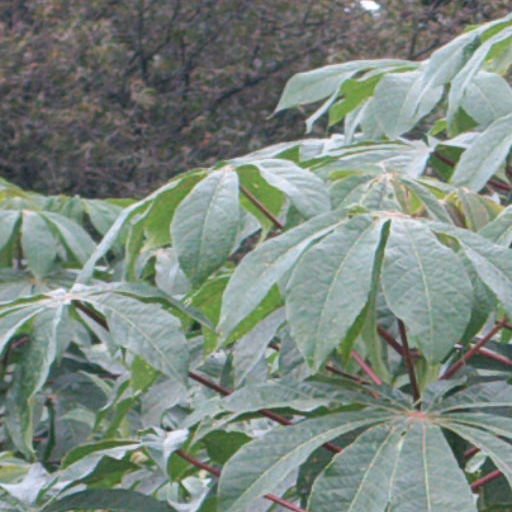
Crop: cassava